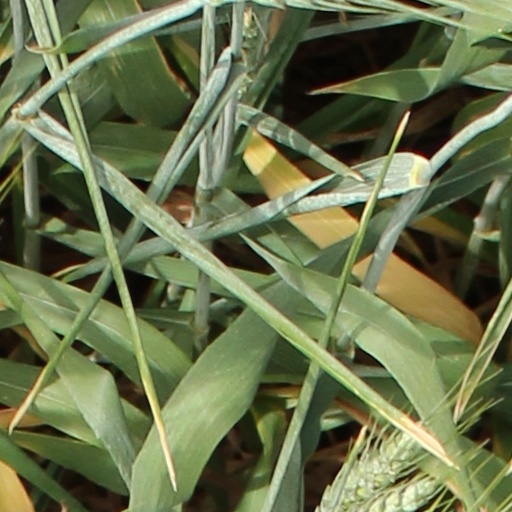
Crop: wheat